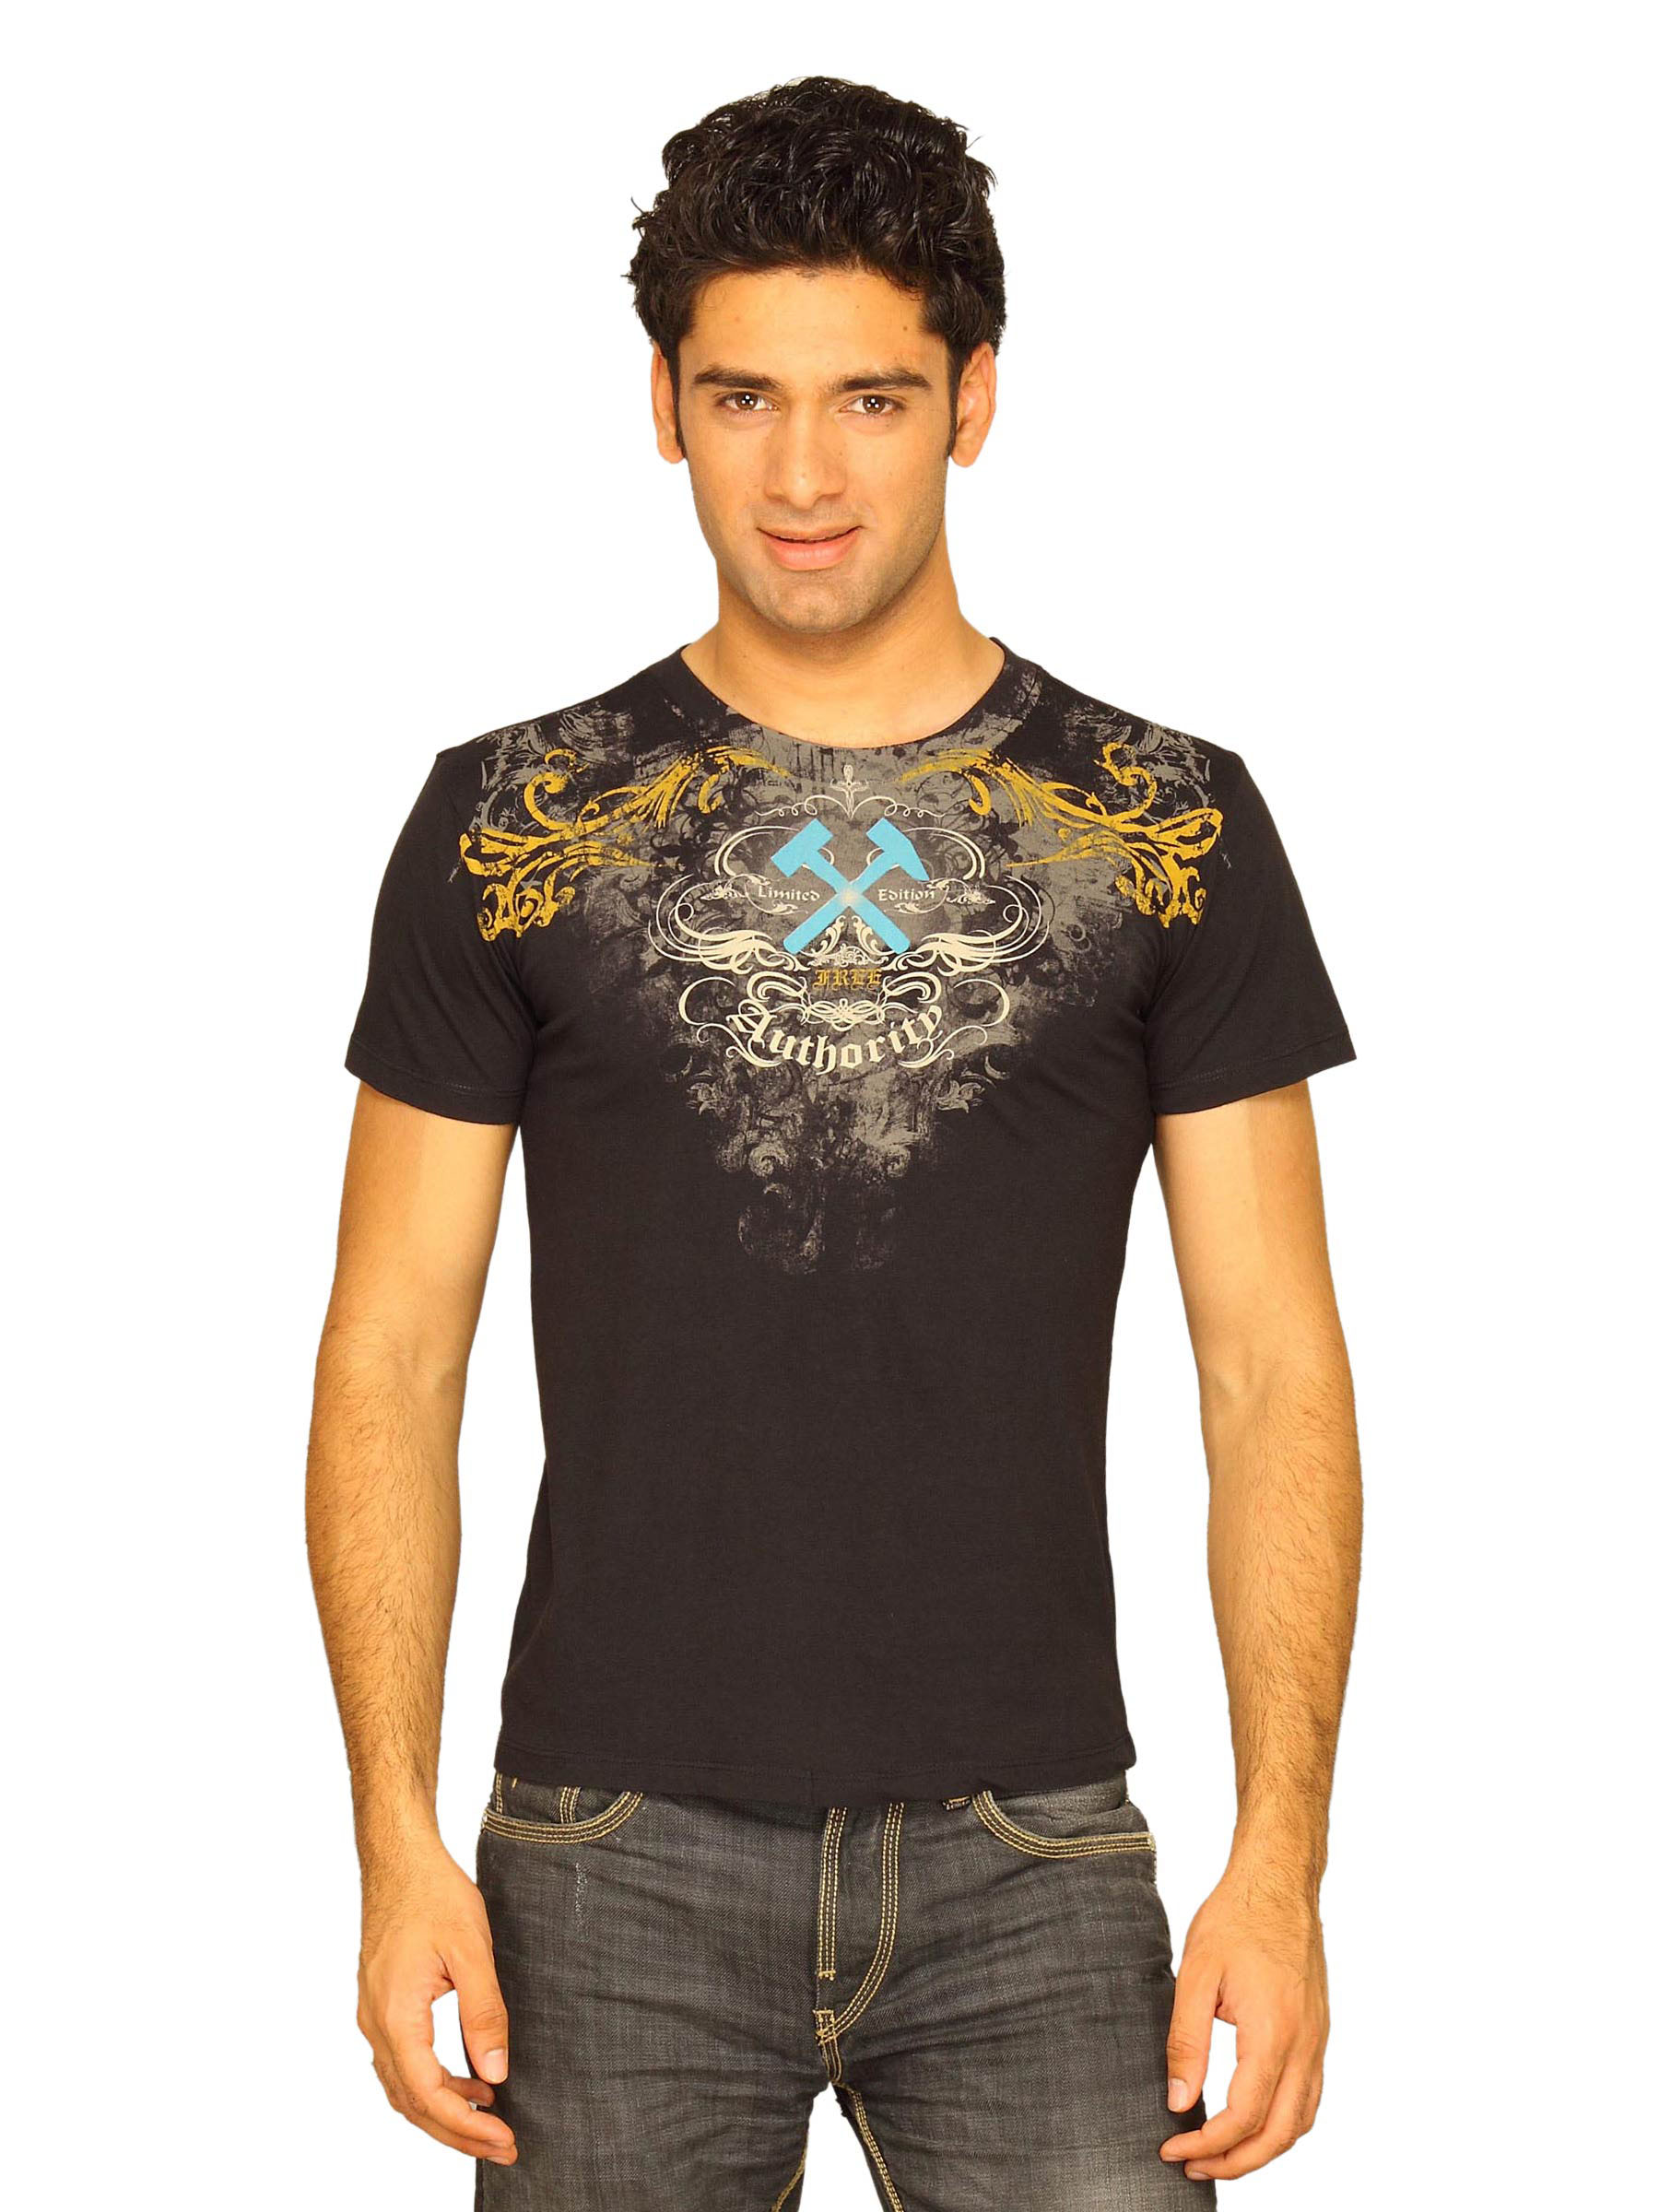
Free Authority Men's Studs Washed Black T-shirt
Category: Apparel / Topwear / Tshirts
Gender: Men
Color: Black
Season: Summer 2011
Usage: Casual